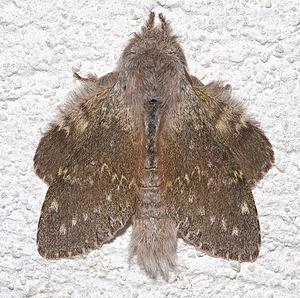
Le genre Stauropus regroupe des lépidoptères de nuit de la famille des Notodontidae.